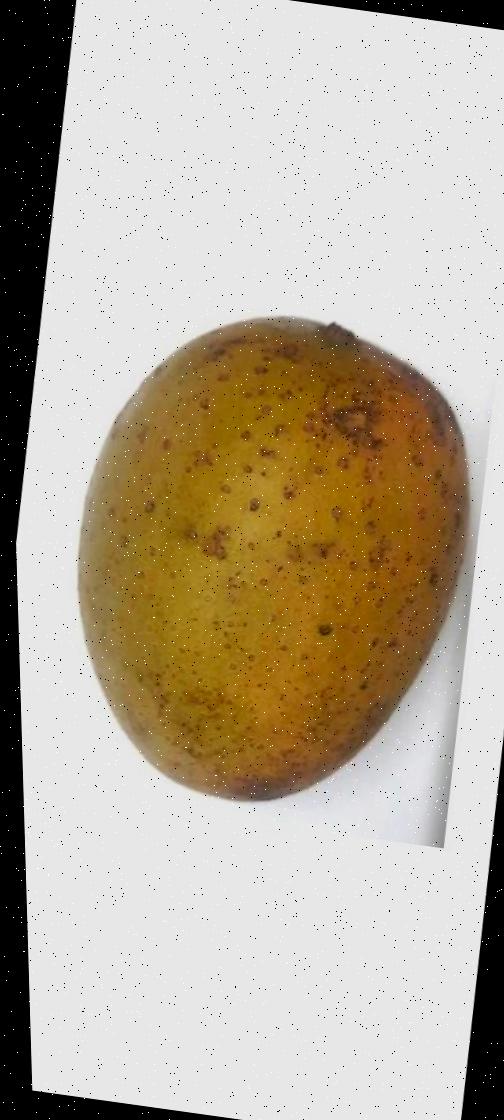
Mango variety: Gourmoti